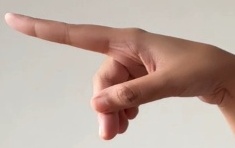
ASL sign: P